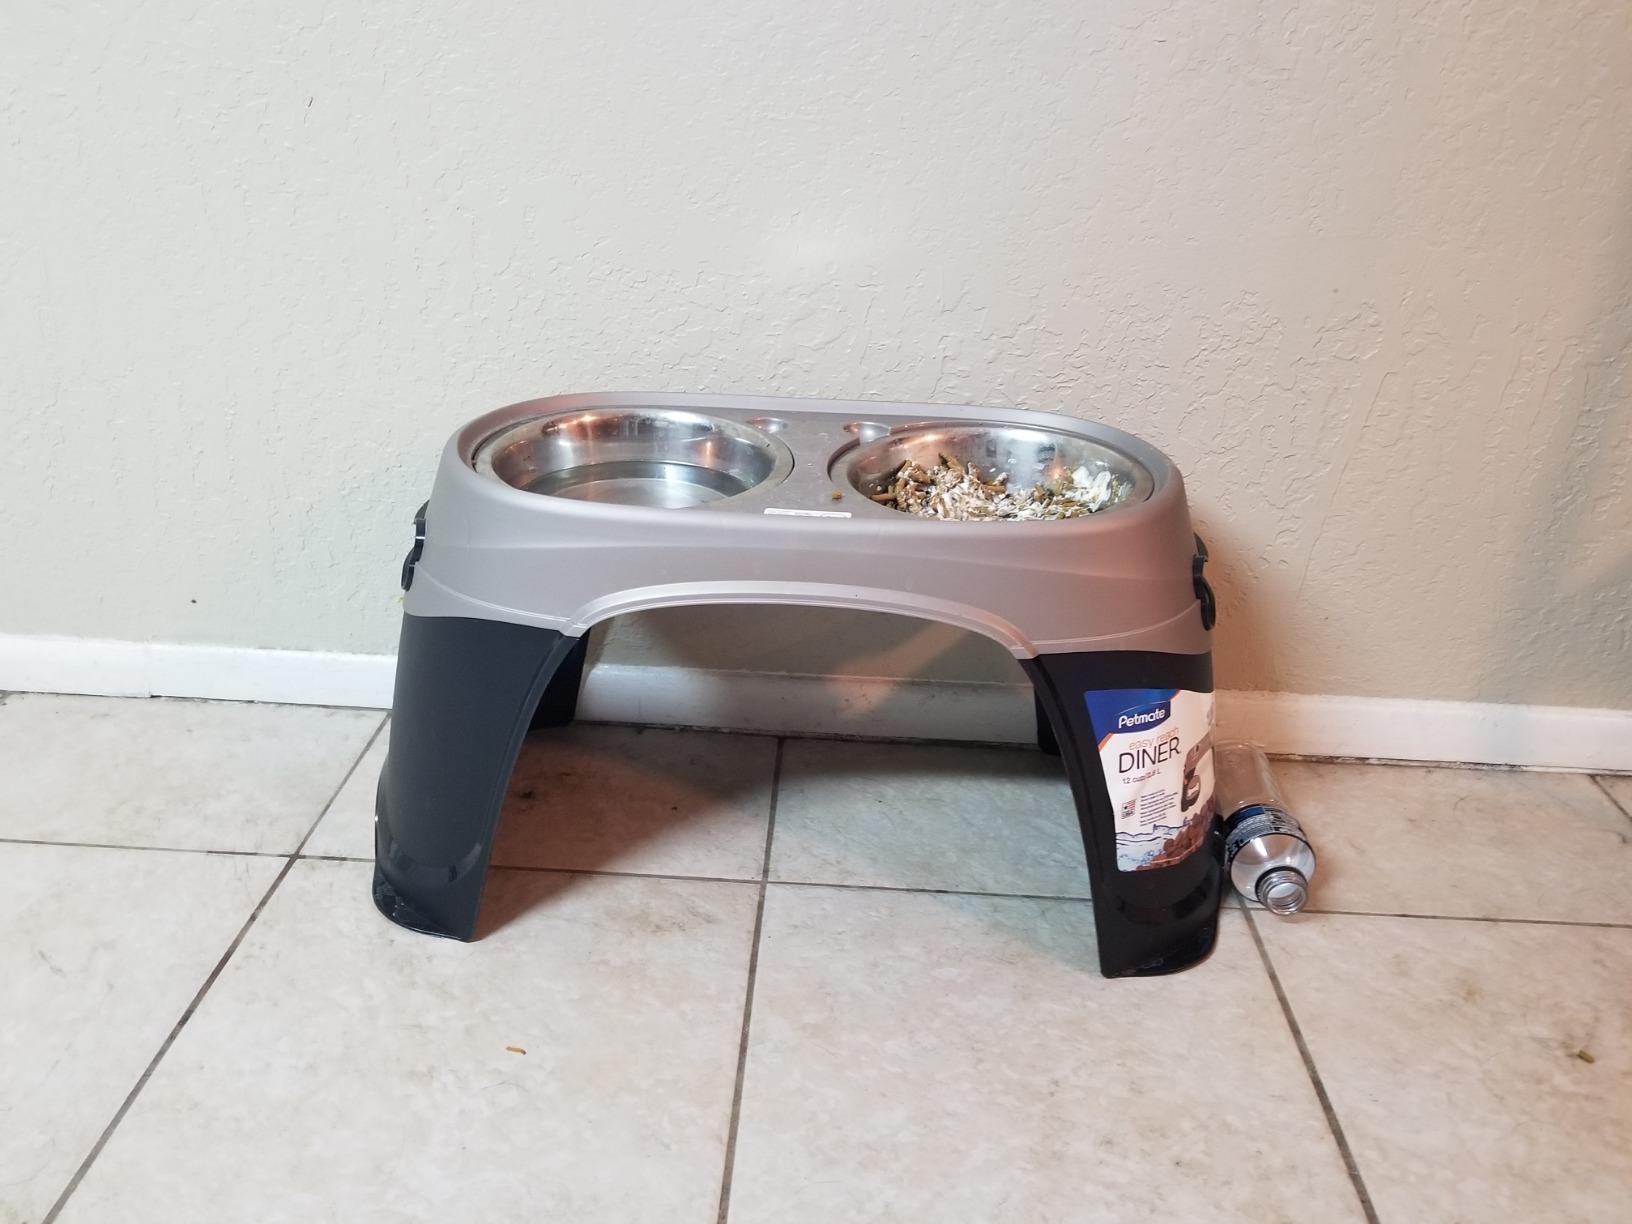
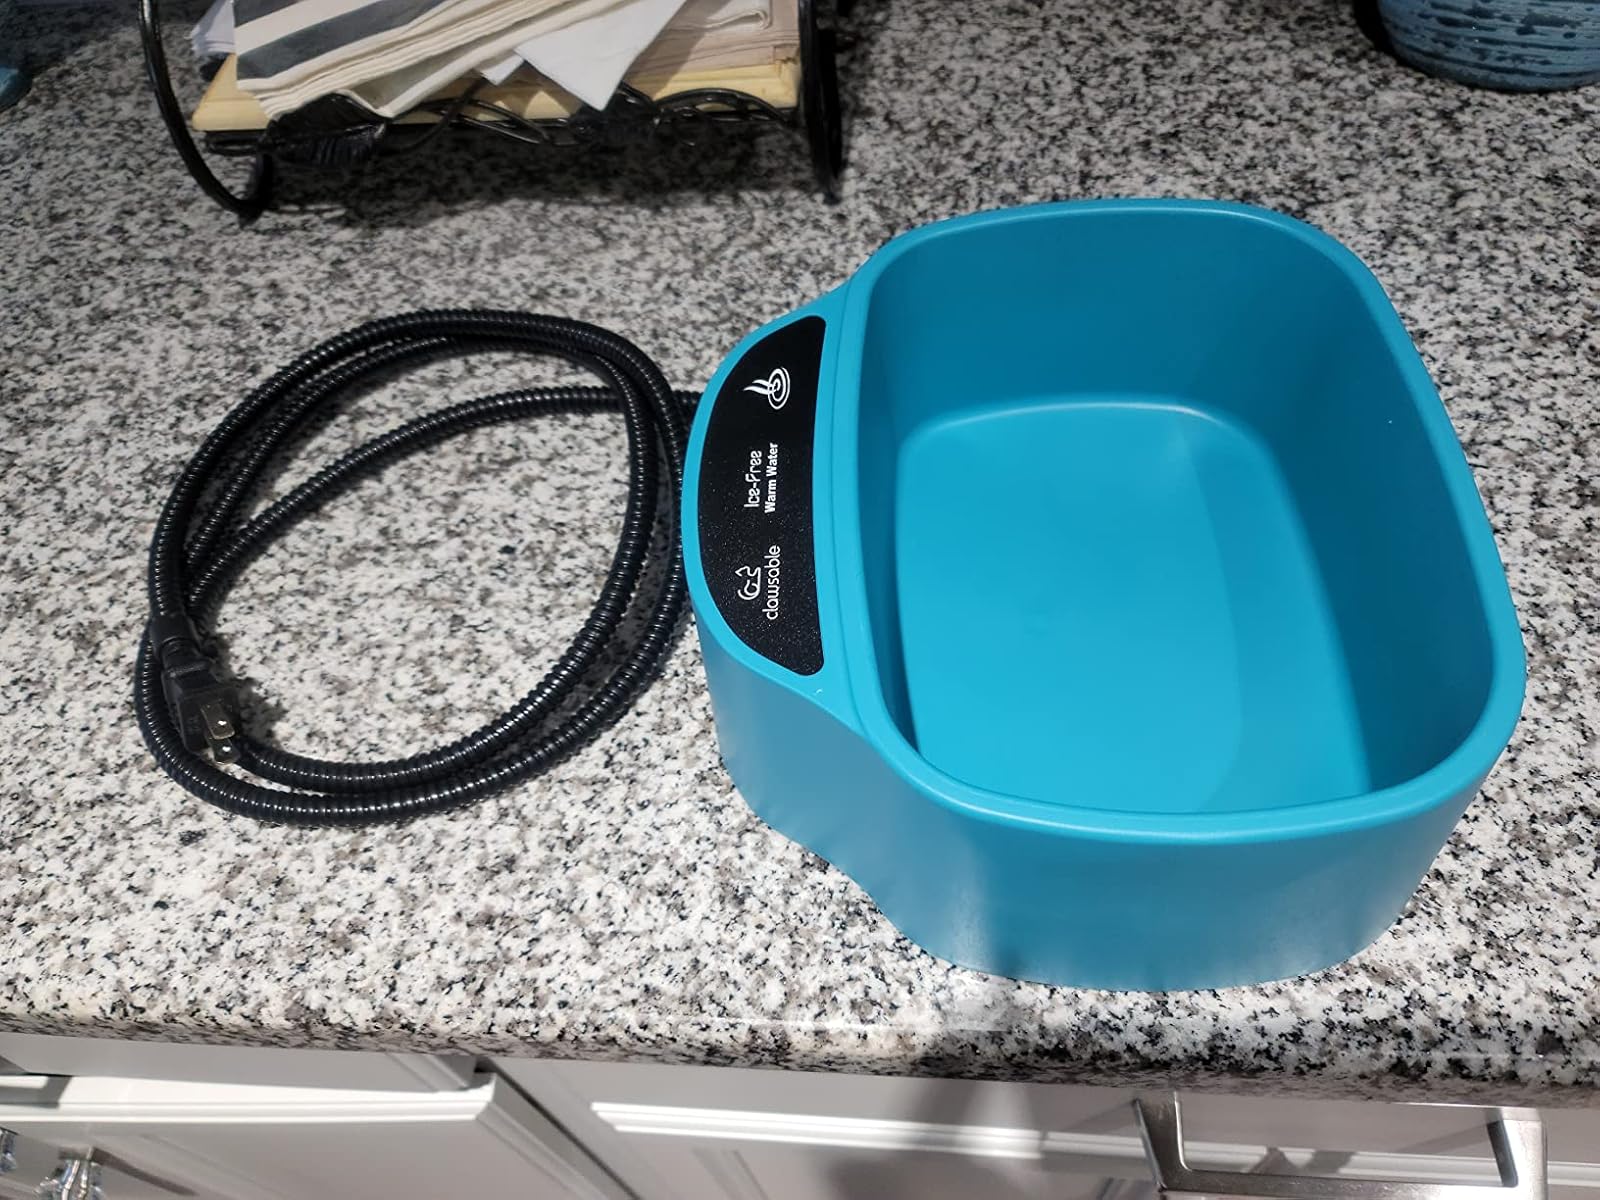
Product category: items_bowl
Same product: no